George W. Forbes

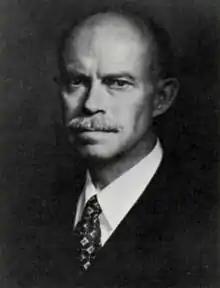

George W. Forbes (1864-1927) was an American journalist who advocated for African-American civil rights in the late 19th and early 20th centuries. He is best known for co-founding the "Boston Guardian", an African-American newspaper in which he and William Monroe Trotter published editorials excoriating Booker T. Washington for his accommodationist approach to race relations. He also founded and edited the "Boston Courant", one of Boston's earliest black newspapers, and edited the "A. M. E. Church Review", a national publication.